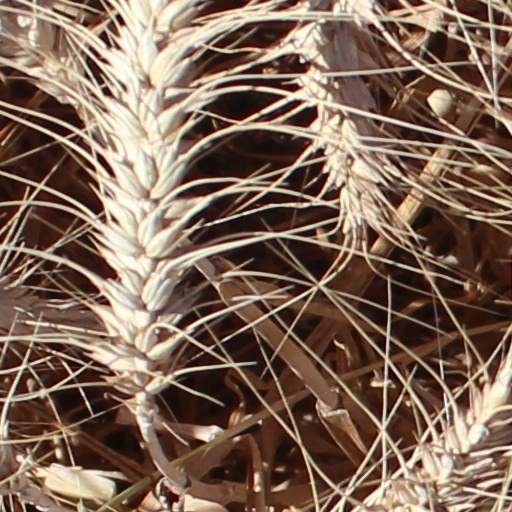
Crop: wheat